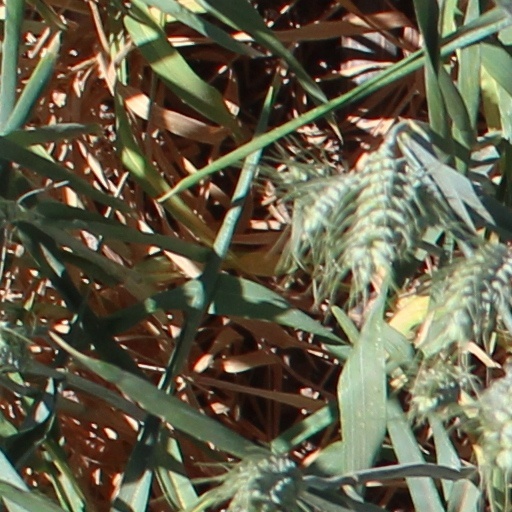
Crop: wheat